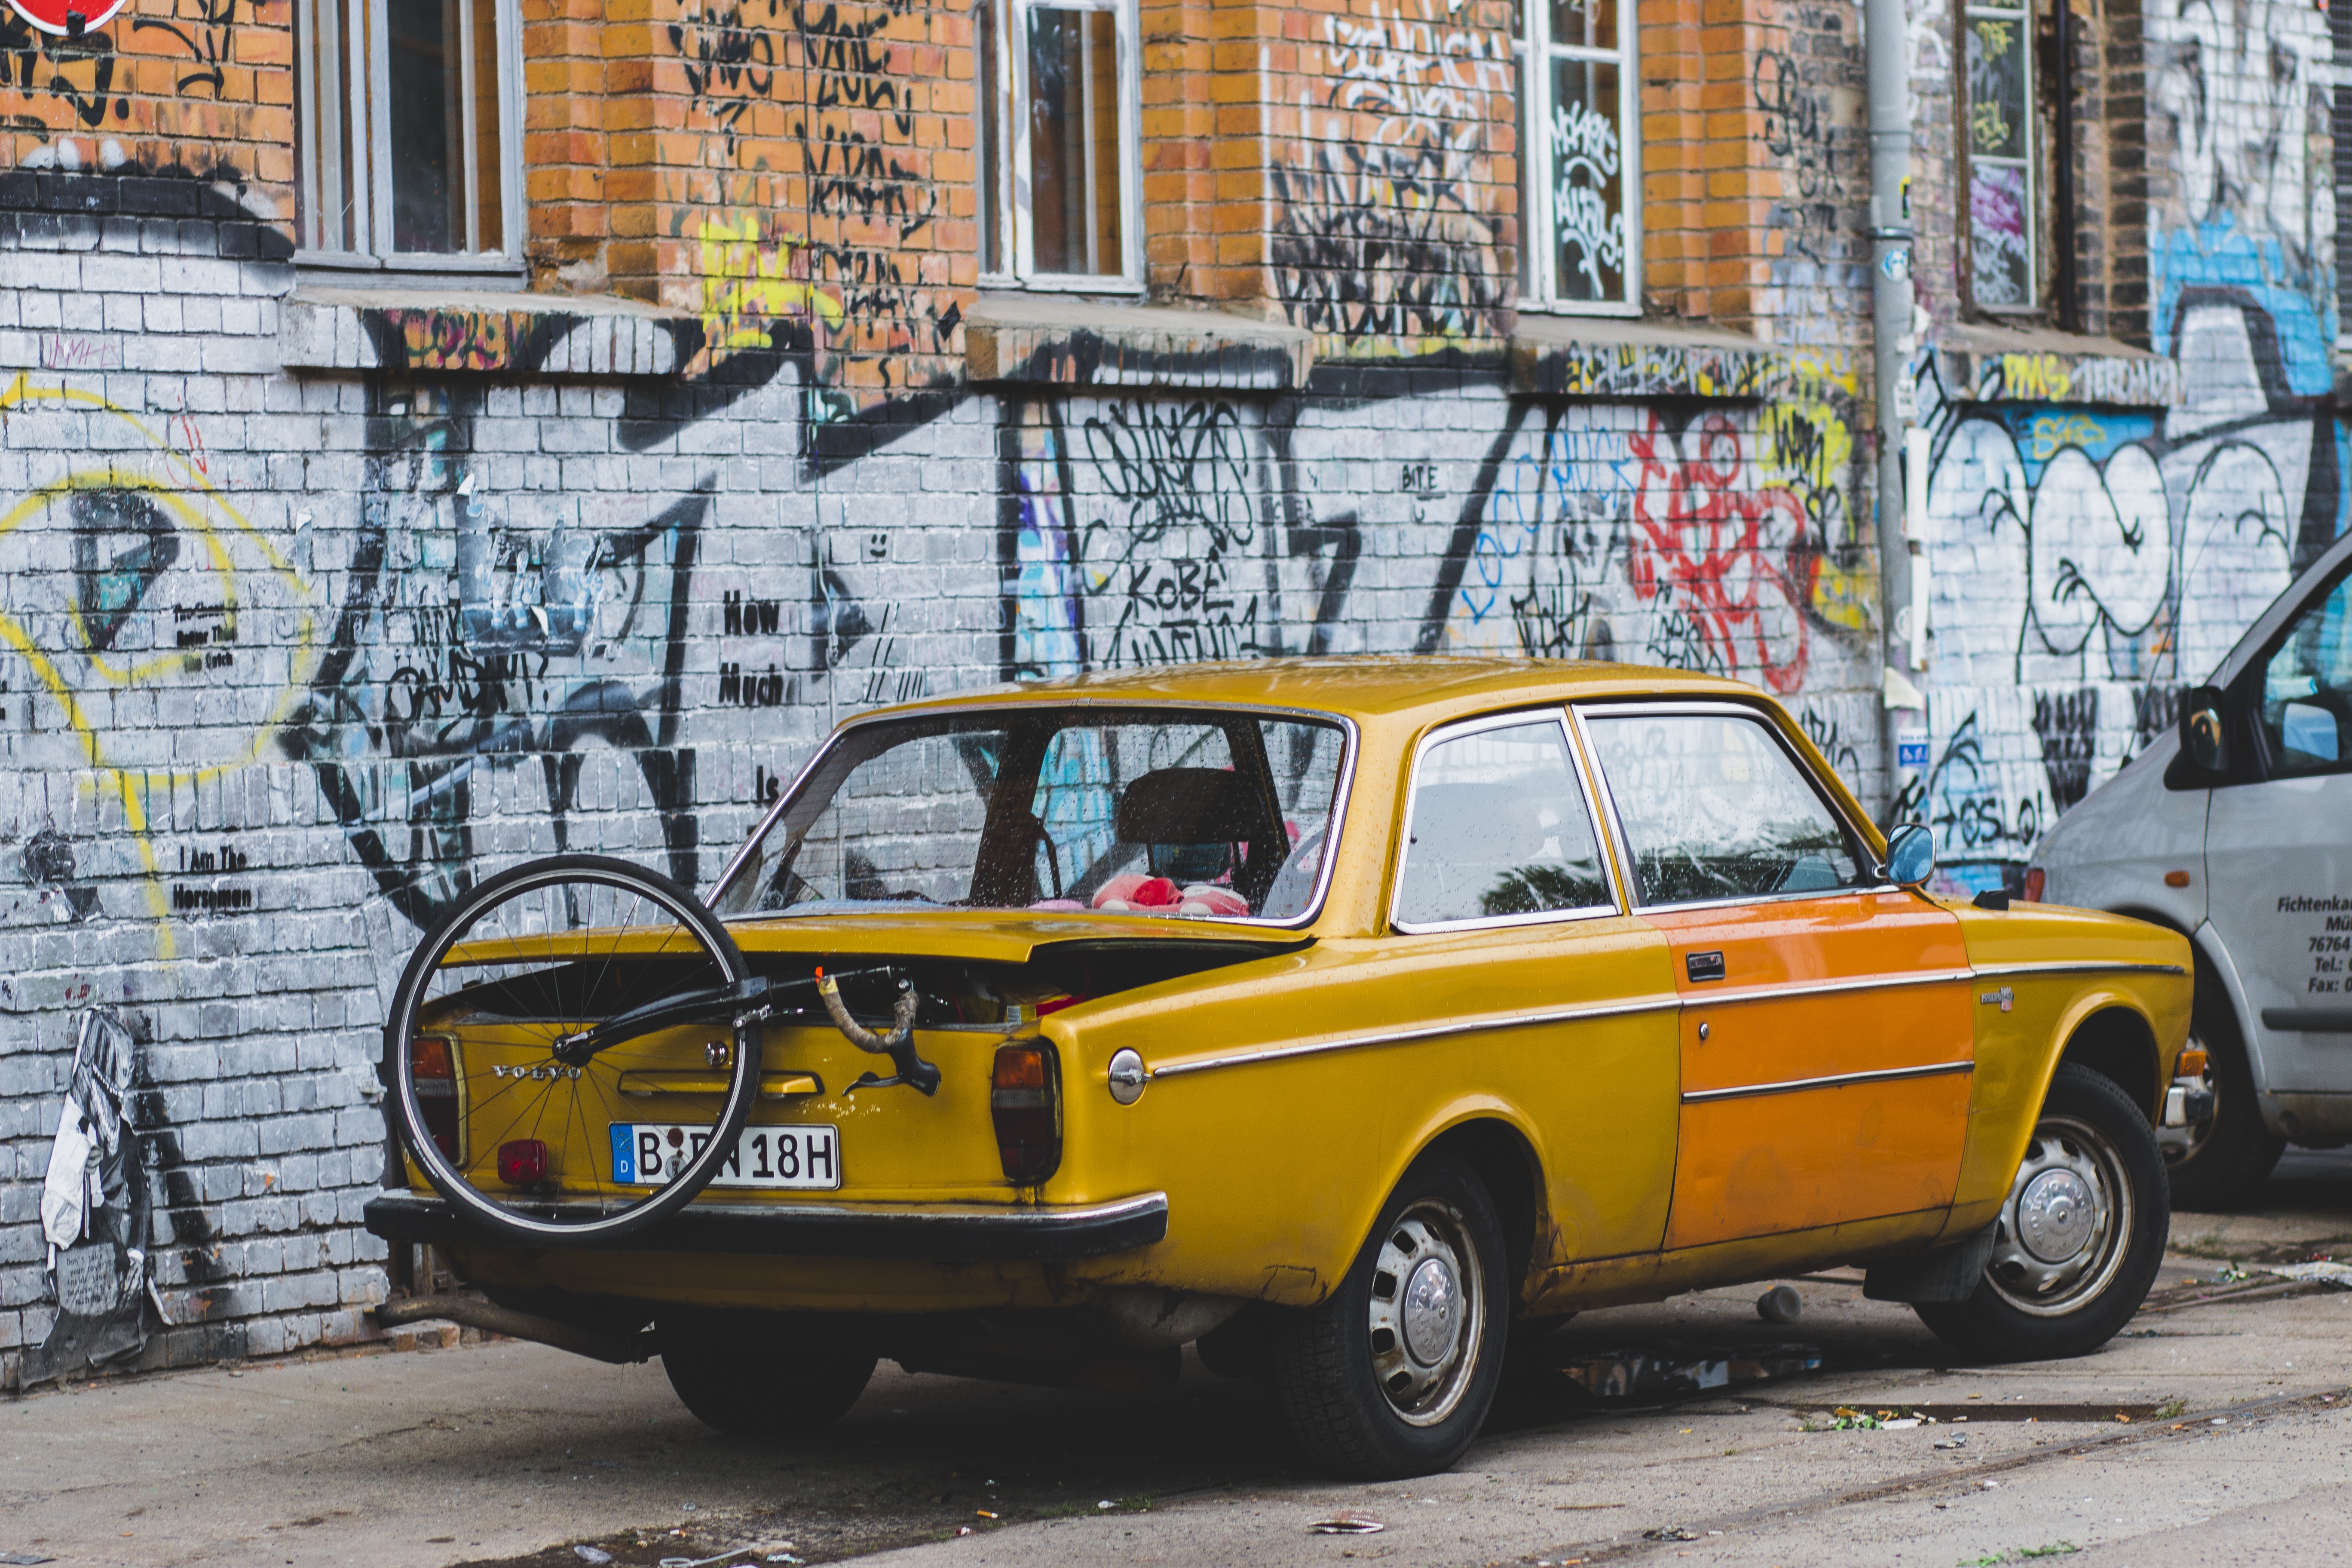
car, vehicle, classic car, sports car, vintage car, sedan, antique car, city car, land vehicle, automobile make, compact car, family car